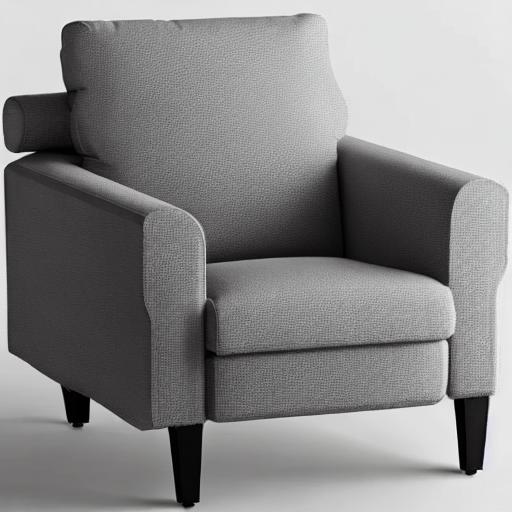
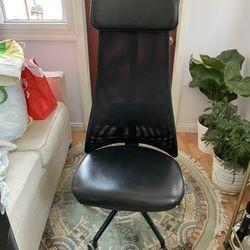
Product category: items_chair
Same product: no